Cosmos (1996 film)

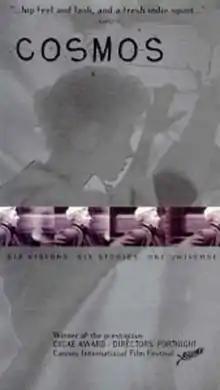
Film poster

Cosmos is a Canadian drama film, released in 1996. Written and directed by Jennifer Alleyn, Manon Briand, Marie-Julie Dallaire, Arto Paragamian, André Turpin and Denis Villeneuve, the film is an anthology of six short films, one by each of the credited directors, linked by the common character of Cosmos (Igor Ovadis), a Greek immigrant working as a cab driver in Montreal.